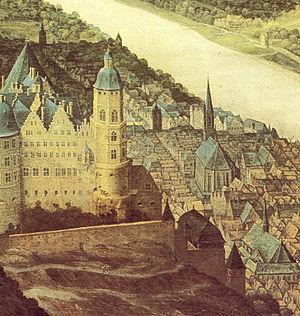
La Bibliothèque palatine à Heidelberg était une des plus importantes bibliothèques de la Renaissance en Allemagne. En 1622, à la suite de la conquête de la ville par Tilly et la ligue catholique, ses ouvrages ont été pour la plupart transférés à la Bibliothèque apostolique vaticane de Rome, où ils forment depuis une collection spéciale.